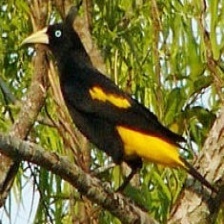
Species: YELLOW CACIQUE
Scientific name: CACICUS CELA